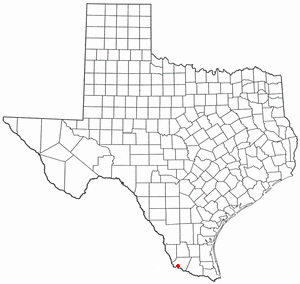
Garceno est une census-designated place située dans le comté de Starr, dans l’État du Texas, aux États-Unis. Sa population s’élevait à 420 habitants lors du recensement de 2010.